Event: Nepal Earthquake
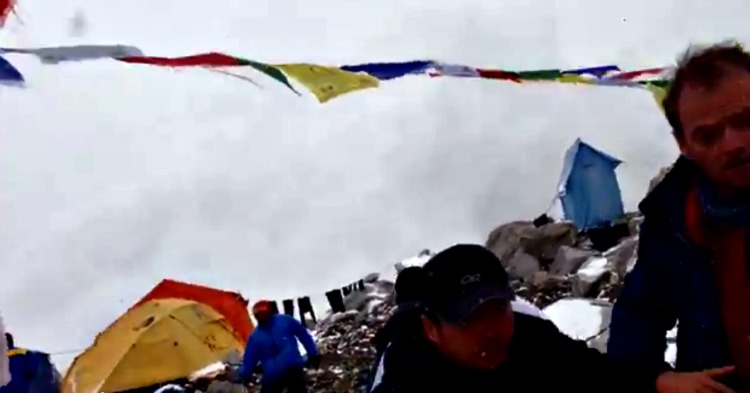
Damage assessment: damage